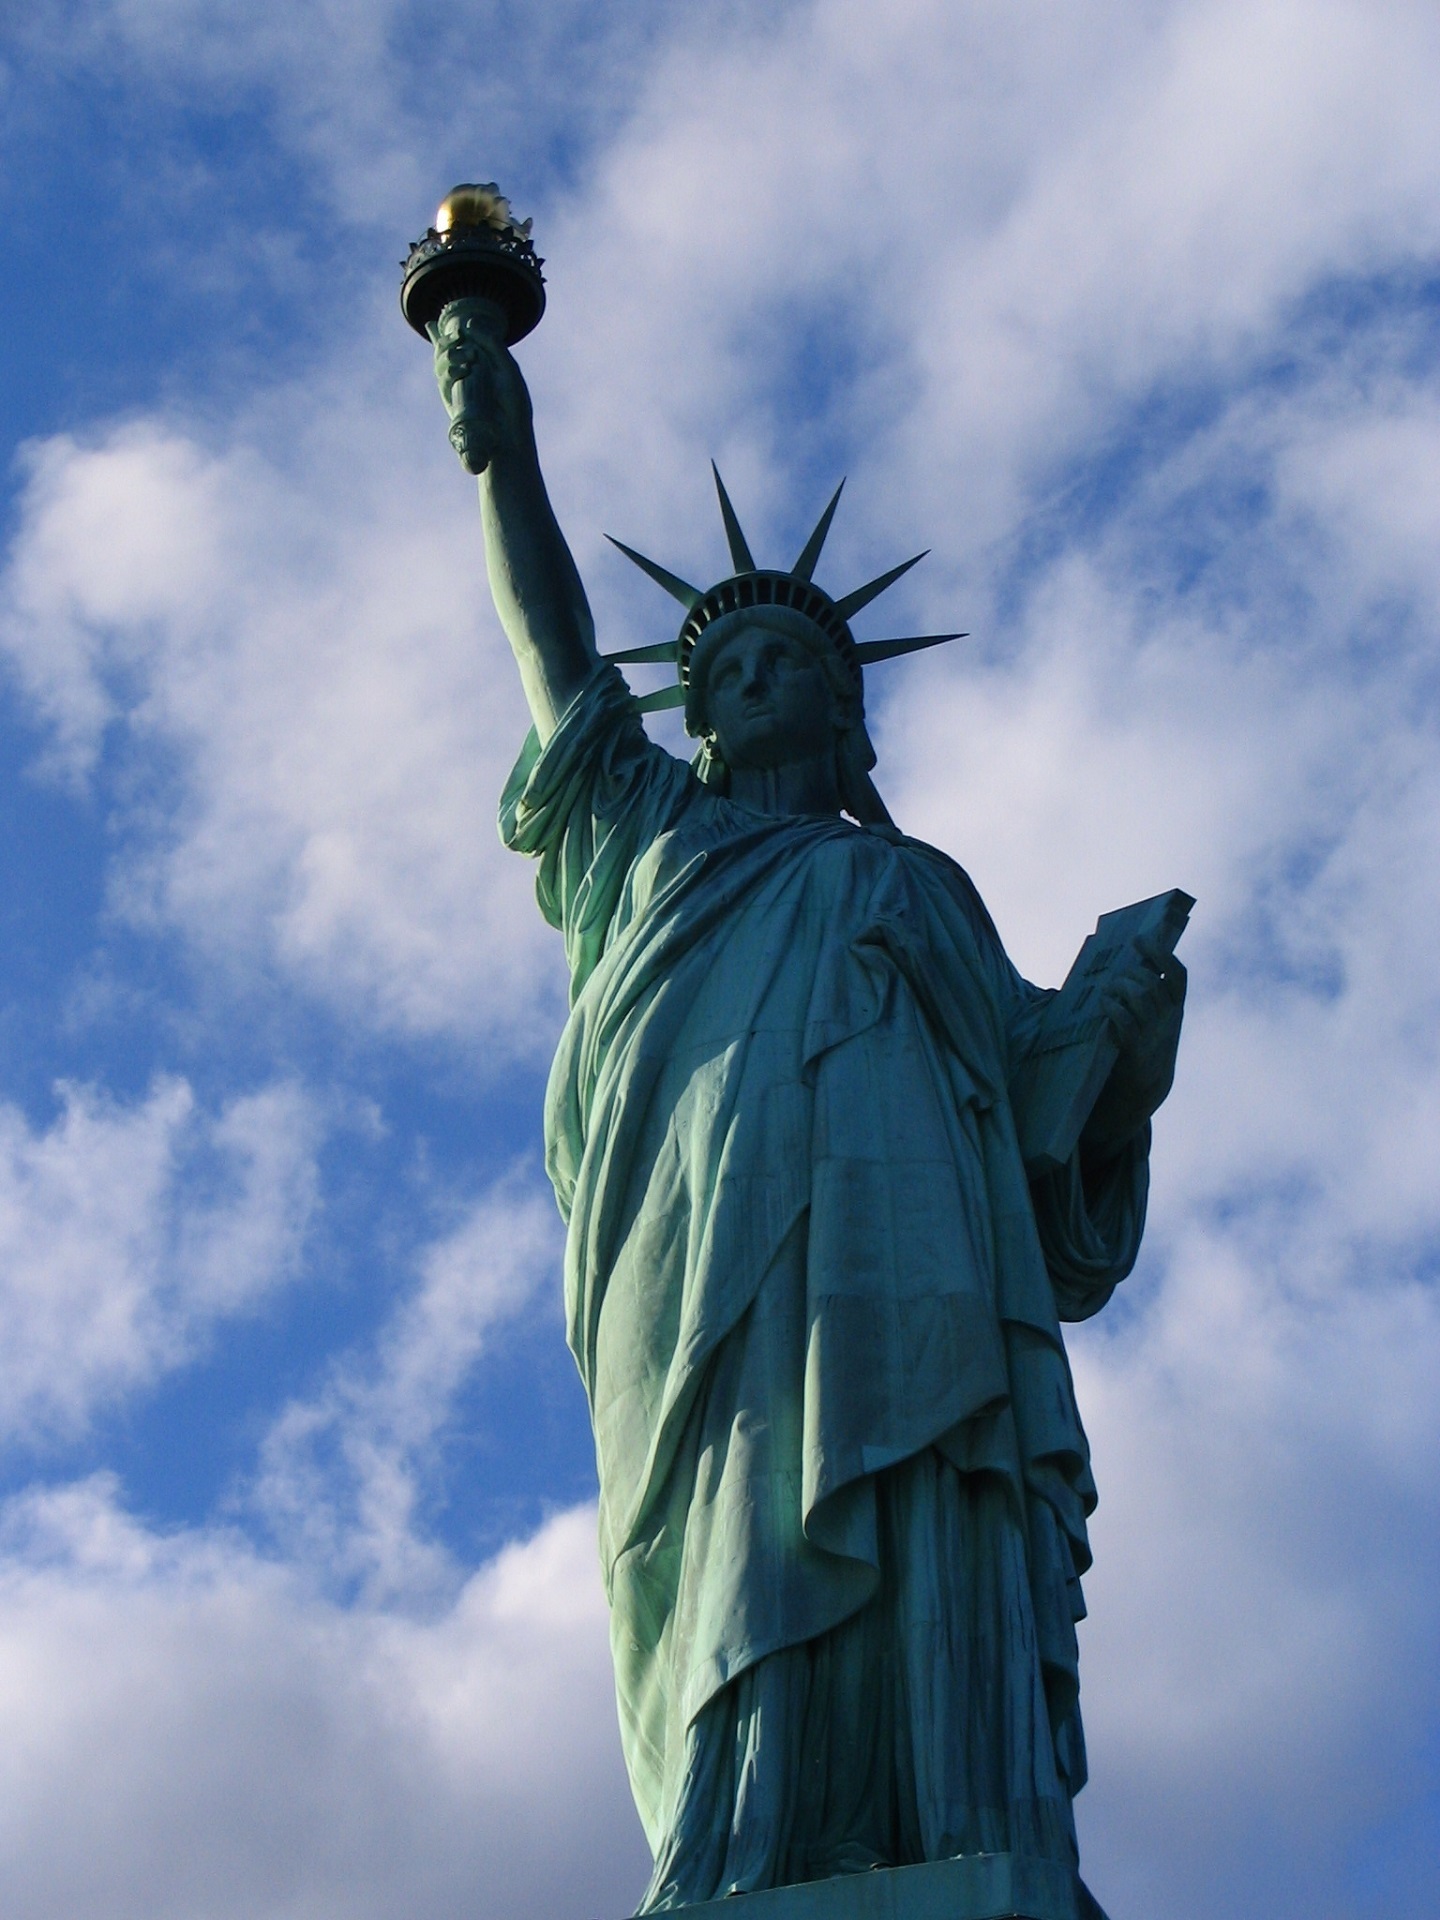
architecture, sky, urban, manhattan, new york city, monument, cityscape, statue, gift, statue of liberty, symbol, nyc, usa, island, landmark, harbor, blue, freedom, attraction, historic, tourism, artwork, liberty island, sculpture, art, clouds, temple, icon